John Baldwin Buckstone

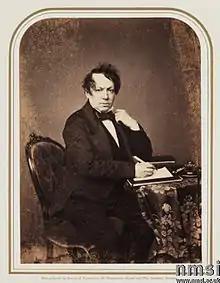
Portrait of Buckstone

His successes led to his engagement in 1827 at the Adelphi Theatre, where he remained as the leading low comedian until 1833. Buckstone's acting was described as "a union of shrewdness and drollery, with their interaction upon each other ... was irresistibly comic." Buckstone wrote most of his plays in the first half of his career, and many of these were produced at the Adelphi. As his acting career reached the height of its success, his playwriting output declined. At the Adelphi, he appeared as Bobby Trot in his first really successful play, the melodrama "Luke the Labourer" (1827), which he had written in 1826. Other well known plays were "Wreck Ashore" (1830) and "Forgery" (1832) Perhaps the most successful of these early plays was his 1833 play, "The Bravo", based on James Fenimore Cooper's novel of the same name.